Knutsen & Ludvigsen

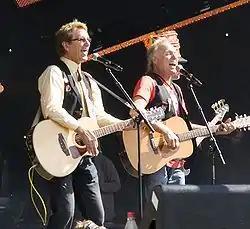
Knutsen (right) and Ludvigsen (left) at Rådhusplassen in Oslo

Knutsen & Ludvigsen (English: Tootson and Ludiwood) was a Norwegian singing duo consisting of Øystein Dolmen ("Knutsen") and Gustav Lorentzen ("Ludvigsen").